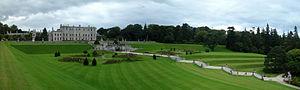
La propriété Powerscourt, située près d'Enniskerry dans le comté de Wicklow en Irlande, est une vaste propriété de campagne composée d'une demeure de style palladien et de jardins occupant 19 hectares. La demeure, à l'origine château du XIIIᵉ siècle, a été en grande partie modifiée entre 1731 et 1741 par l'architecte allemand Richard Cassels. Un incendie l'a ravagé en 1974 avant qu'elle soit rénovée en 1996. La propriété est actuellement possédée par la famille Slazenger et constitue une attraction touristique populaire, incluant un parcours de golf, la manufacture textile d'Avoca Handweavers et un hôtel de luxe. La cascade Powerscourt, la plus haute de l'île, est également située sur la propriété.